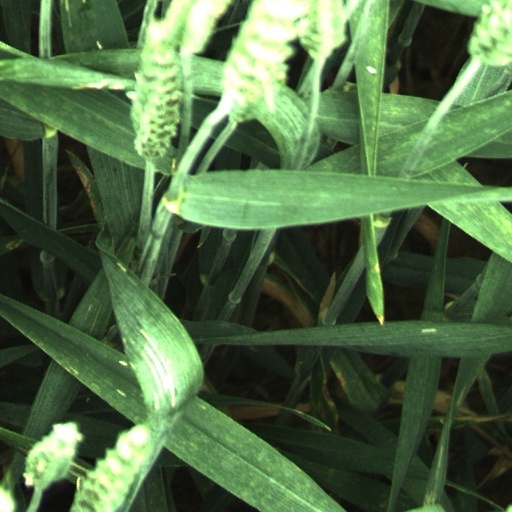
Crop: wheat